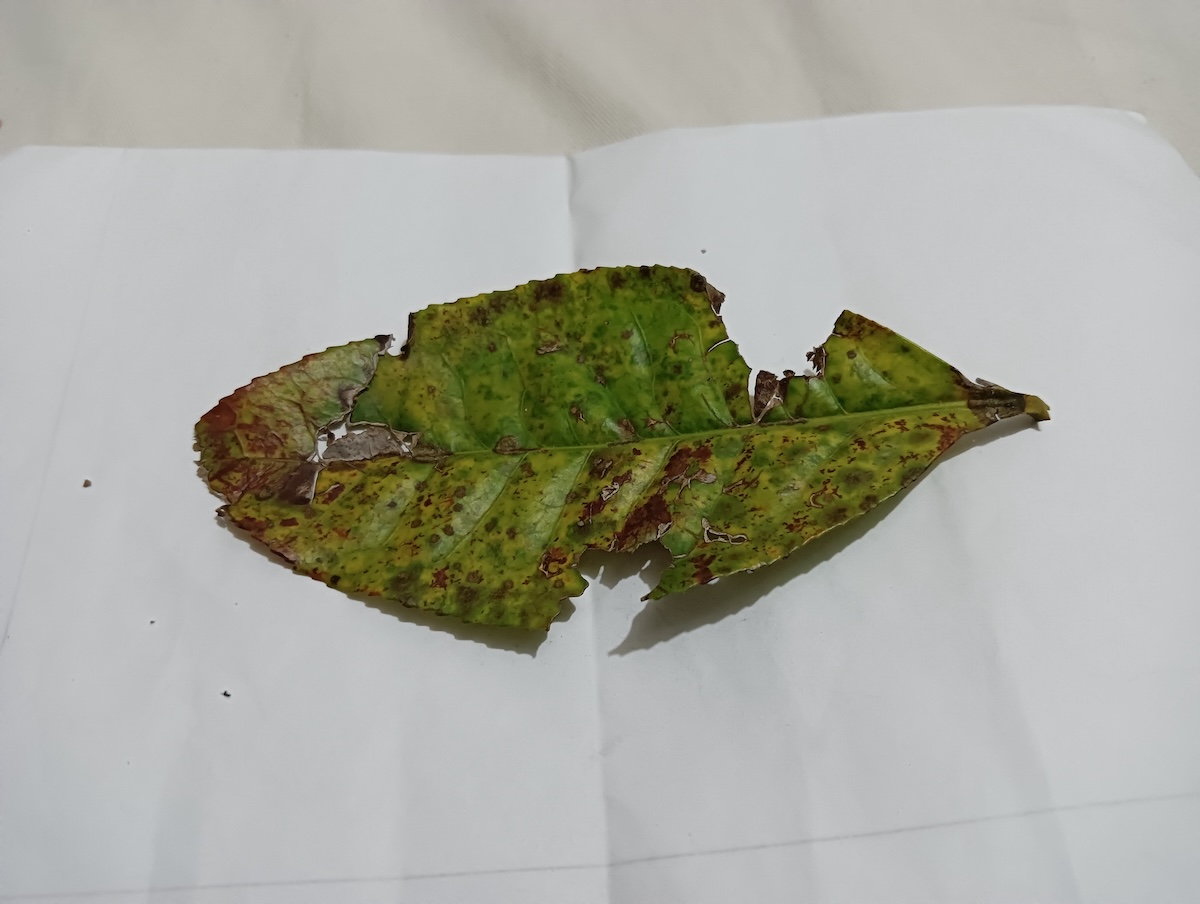
Label: Brown Blight